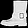
Label: Ankle boot